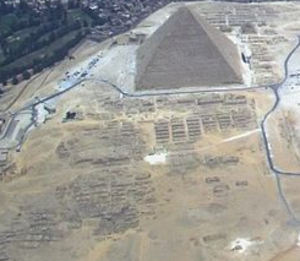
Vue panoramique du cimetière du complexe de Khéops.
Le mastaba de Seshemnefer III, inventorié G 5170 — également appelé mastaba de Tübingen —, est un tombeau de la civilisation égyptienne antique situé sur le plateau de Gizeh, dans la nécropole établie à l'ouest de la Grande pyramide.
Le cimetière ouest tire son nom de son emplacement par rapport à la pyramide de Khéops : les tombes sont situées du côté ouest de la pyramide.